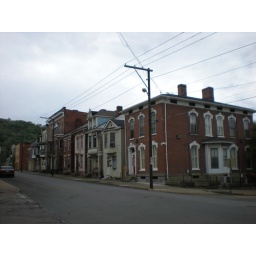
Pretty city houses snaking up the hill in Wheeling.